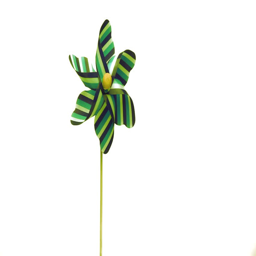
pinwheel for children turning by the action of the wind